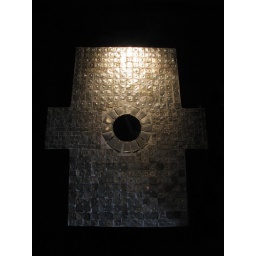
Essentially a shirt made of ornately decorated metal plates held together by wire.